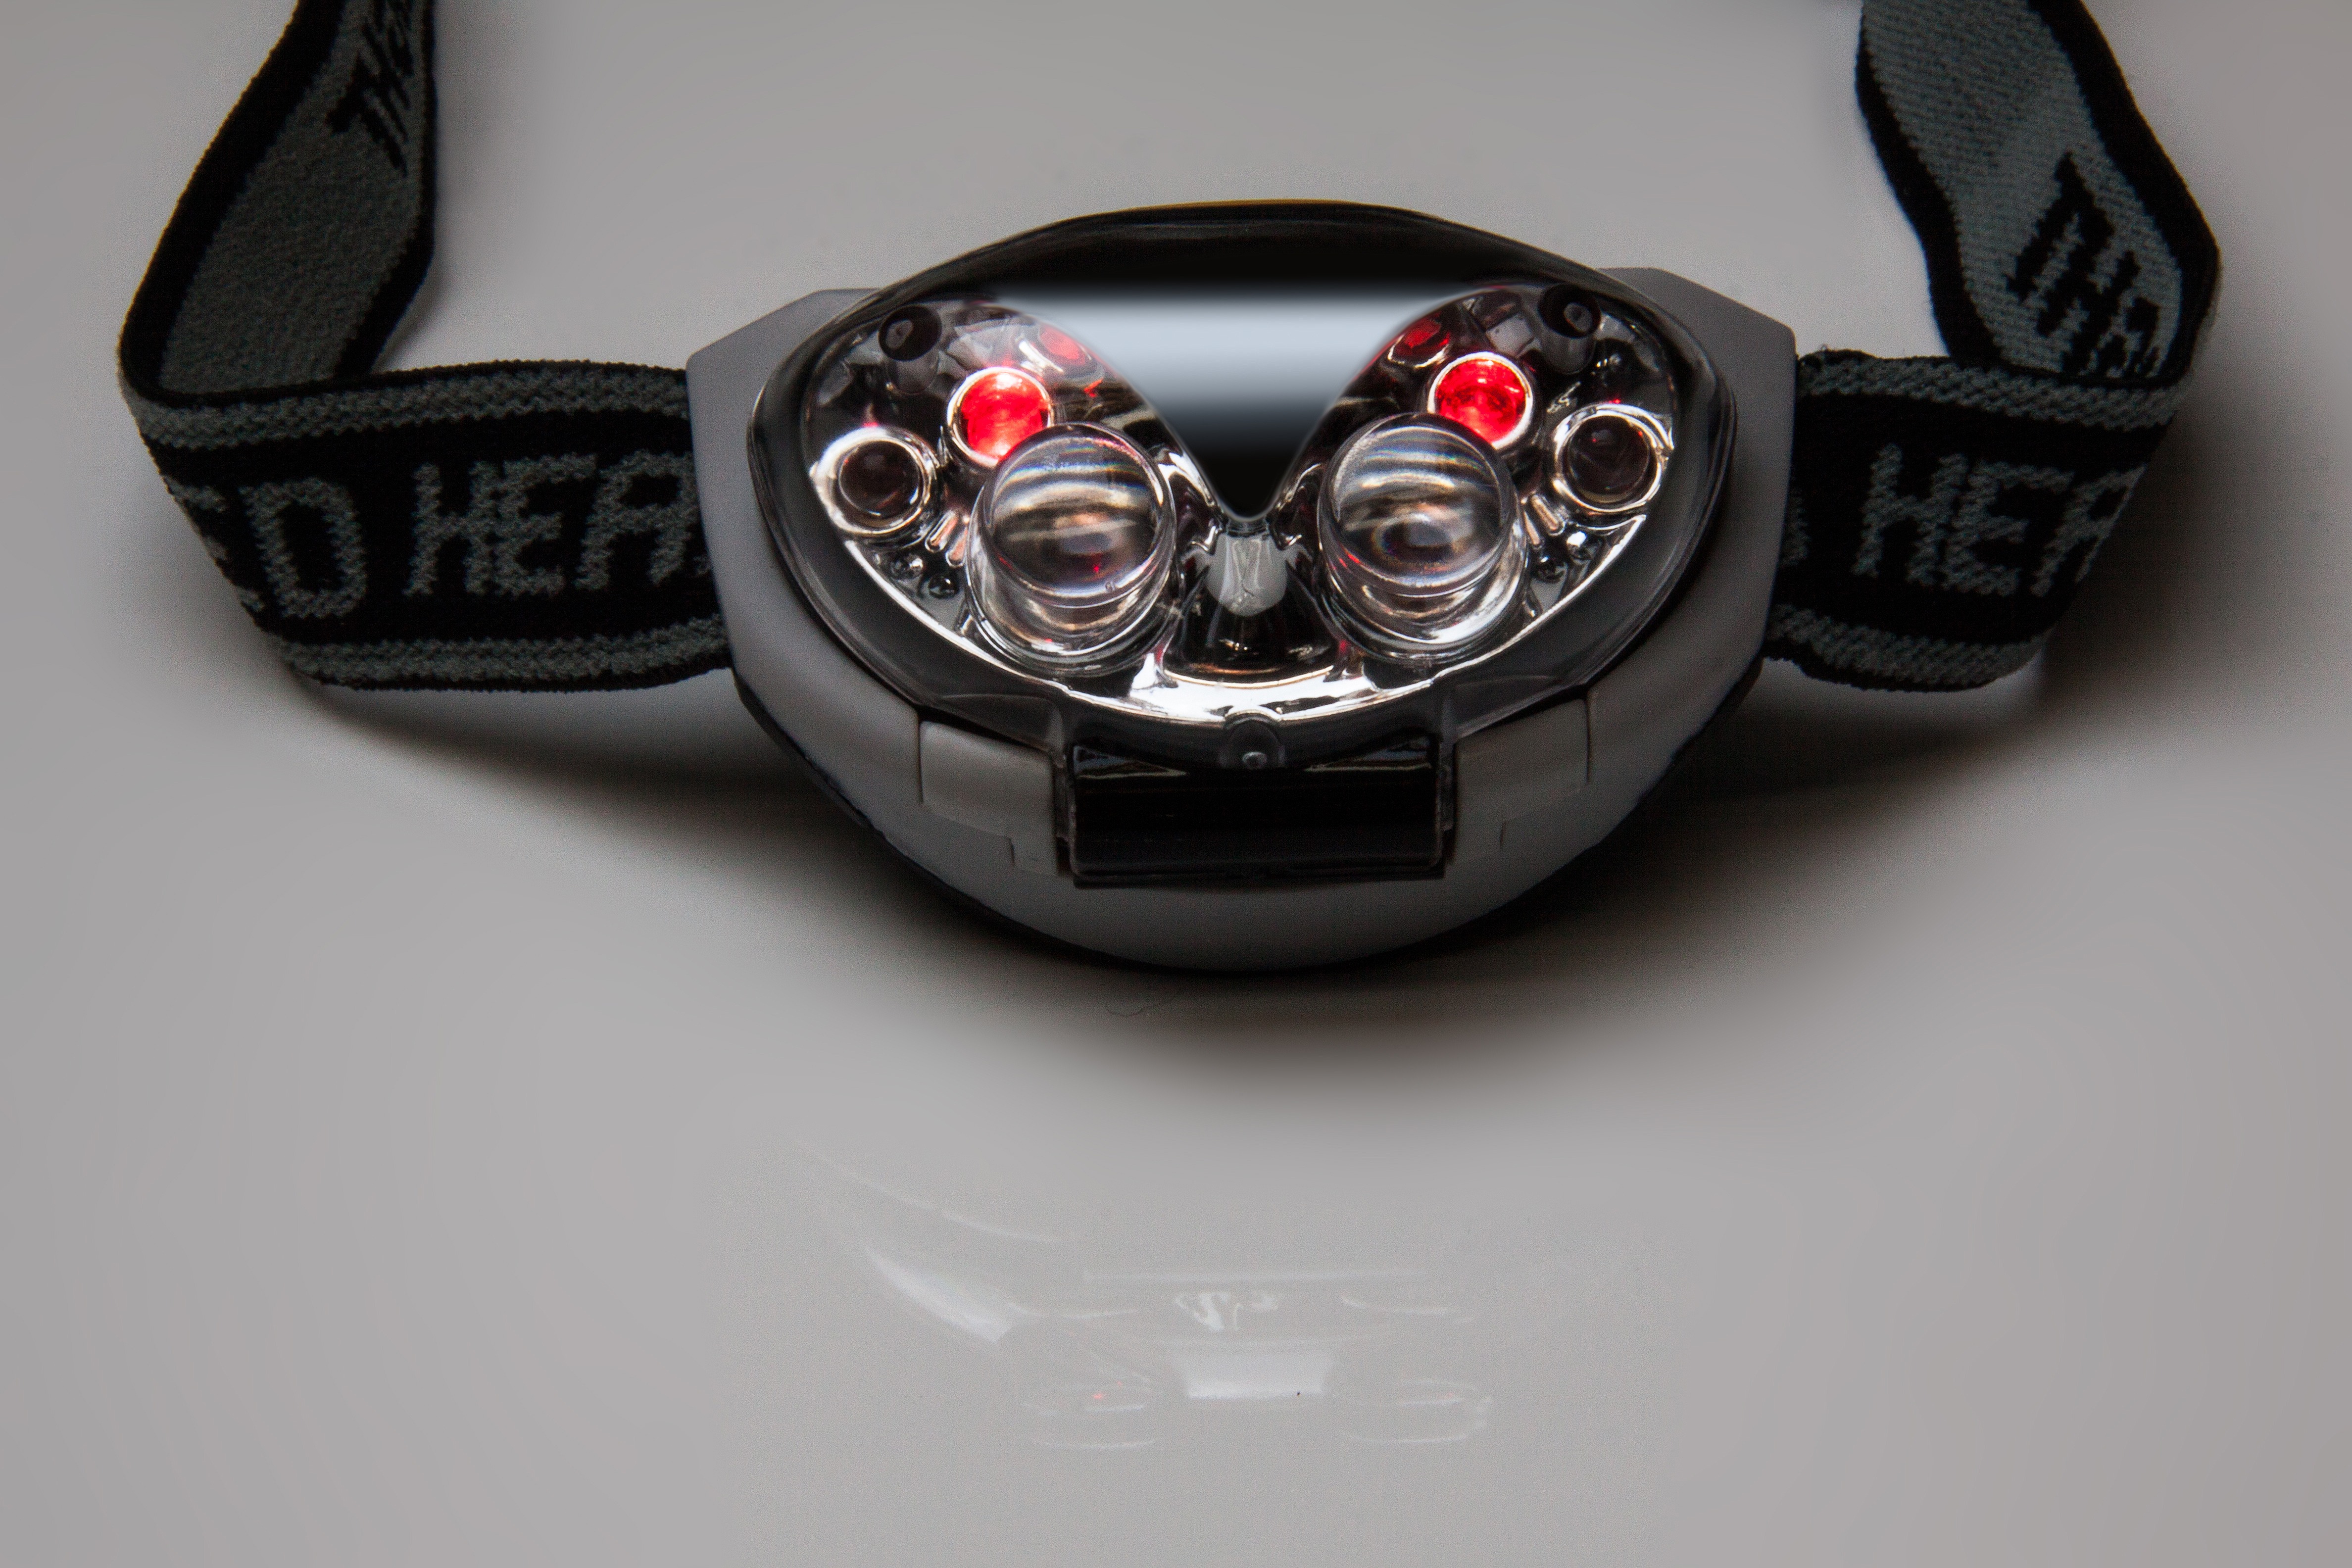
mobile, watch, hand, light, red, steering wheel, security, illuminated, headlamp, product, cycling, goggles, strap, light source, rubber band, led technology, circular lighting, speleology, automotive lighting, flashing light, head lamp, mains independent, hands free, field of vision, leisure area